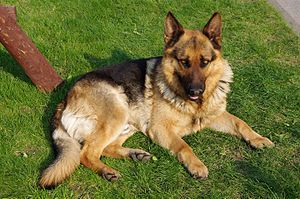
Hund / Hunde i Danmark
Schæferhunden er den mest udbredte hund i Danmark år 2013.[14]
Tamhunden er det husdyr, som tidligst blev tæmmet af mennesket, og som derfor har den længste historie til fælles med os. Den har gennem historien været brugt til jagt, som vagthund, krigshund, sporhund, redningshund, eller som "følgesvend". Desuden som servicehund for blinde og handicappede, som politi- og redningshund, som narkohund eller som terapihund. Hunde kan også lugte sig frem til kræftsvulster, termitangreb og forudsige epilepsianfald.